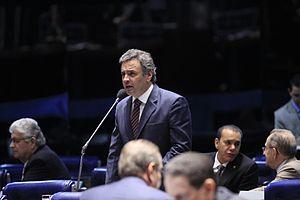
Aécio Neves da Cunha, né le 10 mars 1960 à Belo Horizonte, est un économiste et homme d'État brésilien, président du Parti de la social-démocratie brésilienne. Il a été le 17ᵉ gouverneur de Minas Gerais du 1ᵉʳ janvier 2003 au 31 mars 2010. Il est sénateur du même État jusqu'en mai 2017, date à laquelle il est destitué pour corruption. Il est aussi le petit-fils de l'ancien président brésilien Tancredo Neves, avec lequel il a eu ses premières expériences politiques.